Chick Lathers

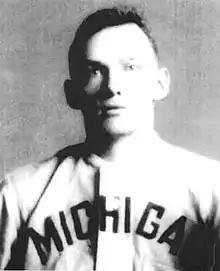
Chick Lathers in his University of Michigan baseball uniform, c. 1909

Charles Ten Eyck "Chick" Lathers (October 22, 1888 – July 26, 1971) was an American baseball player. With a .383 batting average, he was the third baseman and the leading hitter on the 1909 Michigan Wolverines baseball team that finished with a record of 18–3–1. He later played two years of Major League Baseball as an infielder for the Detroit Tigers. After retiring from baseball in 1913, Lathers worked for the Ford Motor Company for several years, served in the U.S. Army during World War I, and operated a dairy farm in northern Michigan from 1925 to 1962. He was also active in local government in northern Michigan.